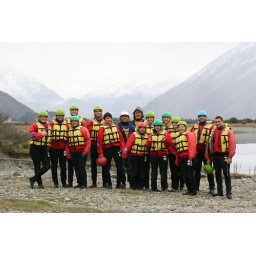
shitting ourselves before white water rafting, this is same river as in lord of the rings